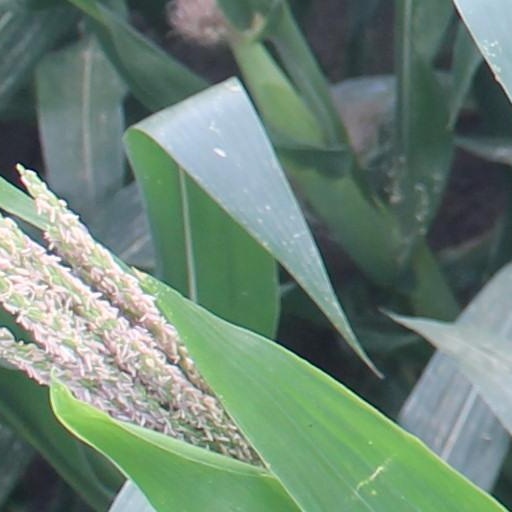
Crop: maize; corn